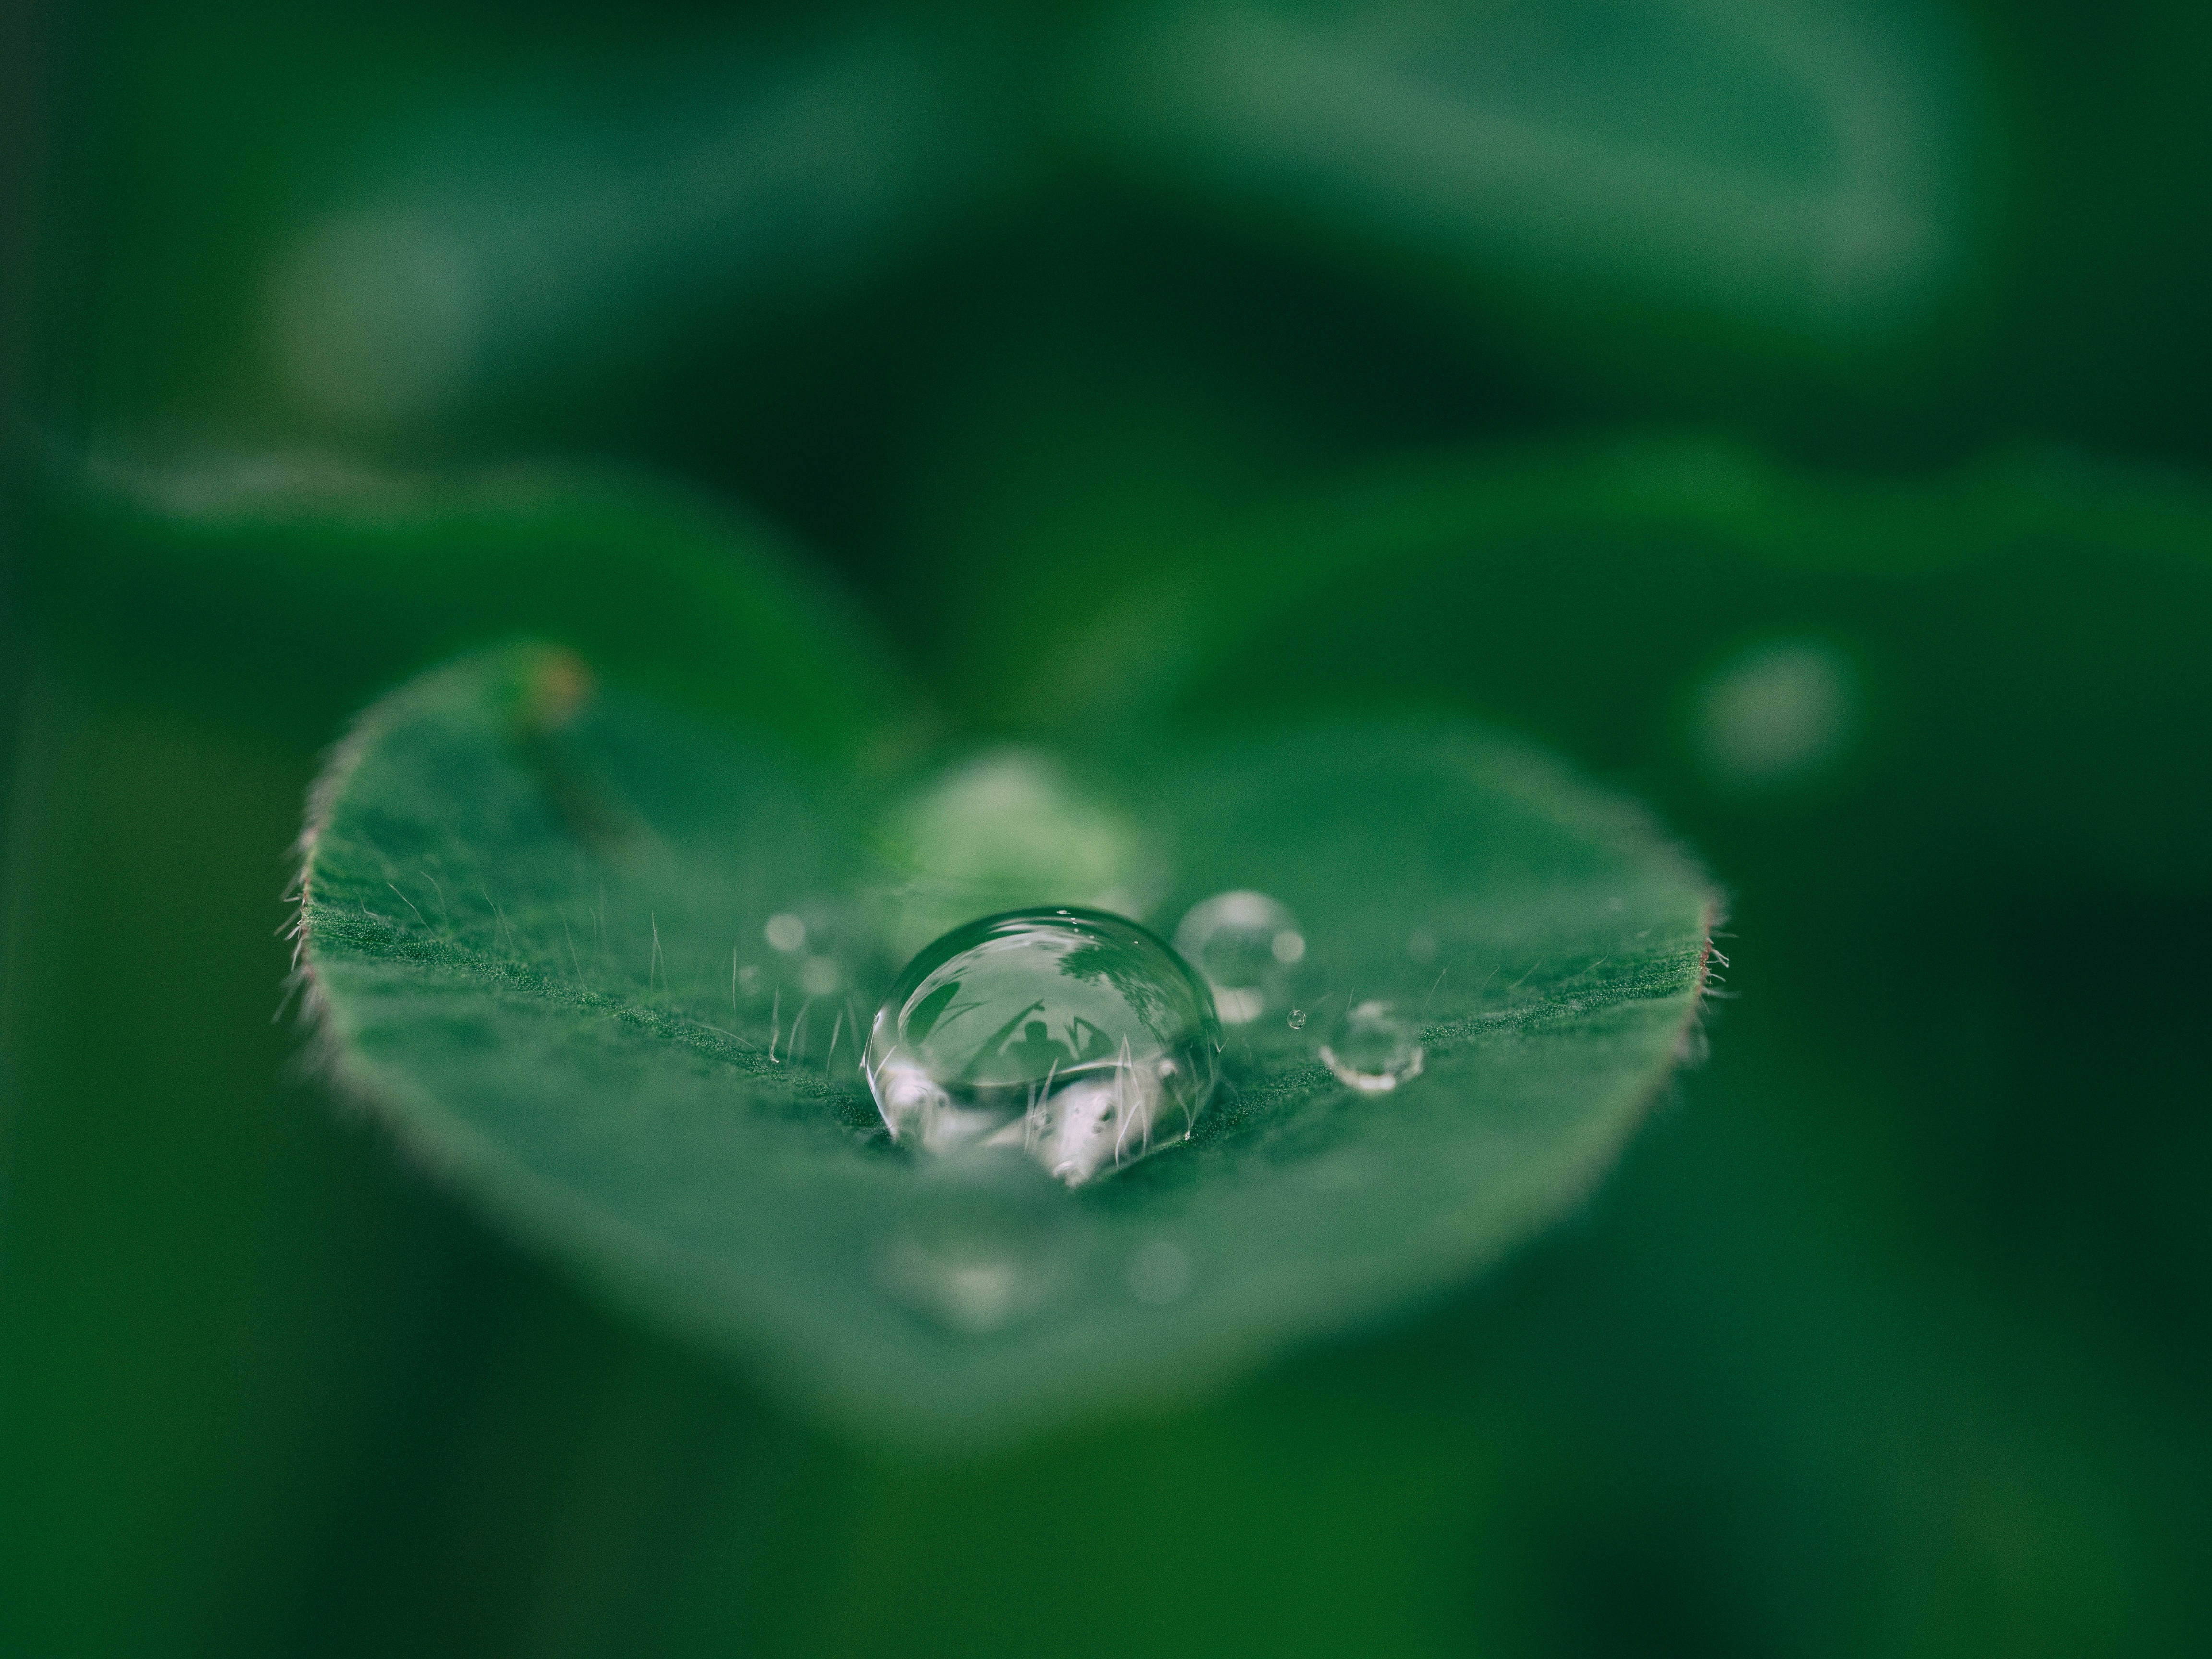
water, nature, drop, dew, plant, photography, leaf, flower, petal, green, flora, close up, moisture, macro photography, plant stem